Christine Todd Whitman

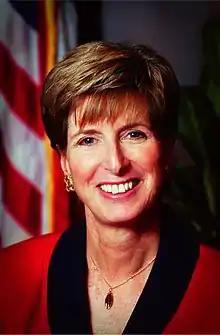
Official portrait as Administrator of the EPA, 2001

Christine Temple Whitman (born September 26, 1946) is an American politician and author who served as the 50th governor of New Jersey from 1994 to 2001 and as Administrator of the Environmental Protection Agency under President George W. Bush from 2001 to 2003. , Whitman is the only woman to have served as governor of New Jersey.